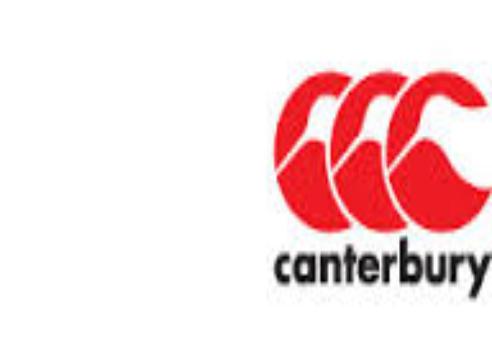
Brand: Canterbury
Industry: Clothes